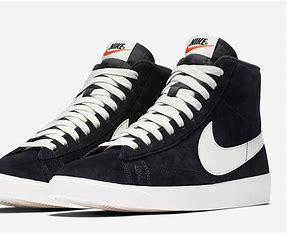
Brand: Nike
Model: Blazer